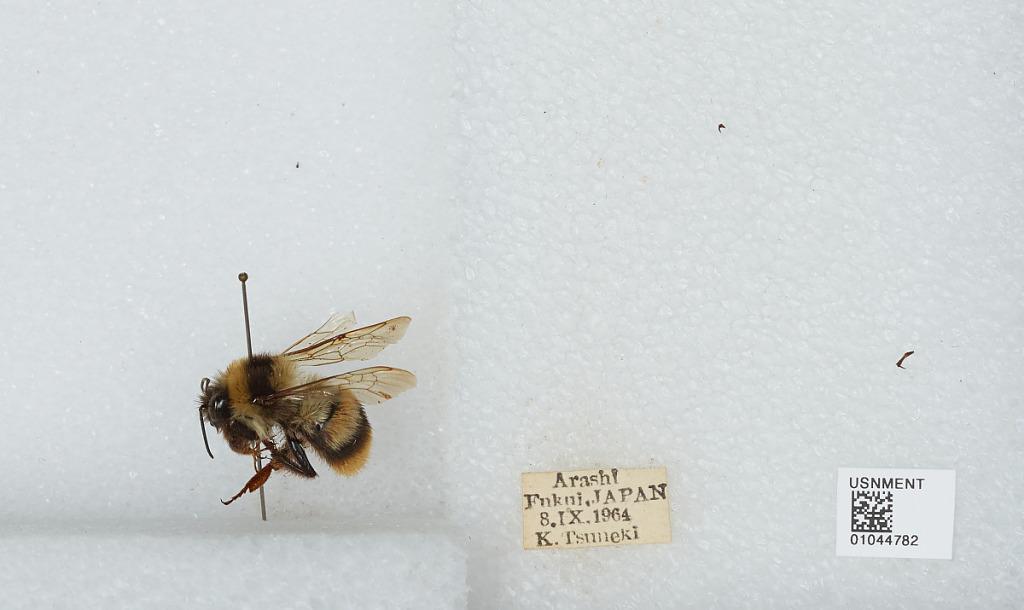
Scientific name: Bombus sp.
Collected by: K. Tsuneki
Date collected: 1964-9-8
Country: Japan
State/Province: Fukui
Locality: Arashi